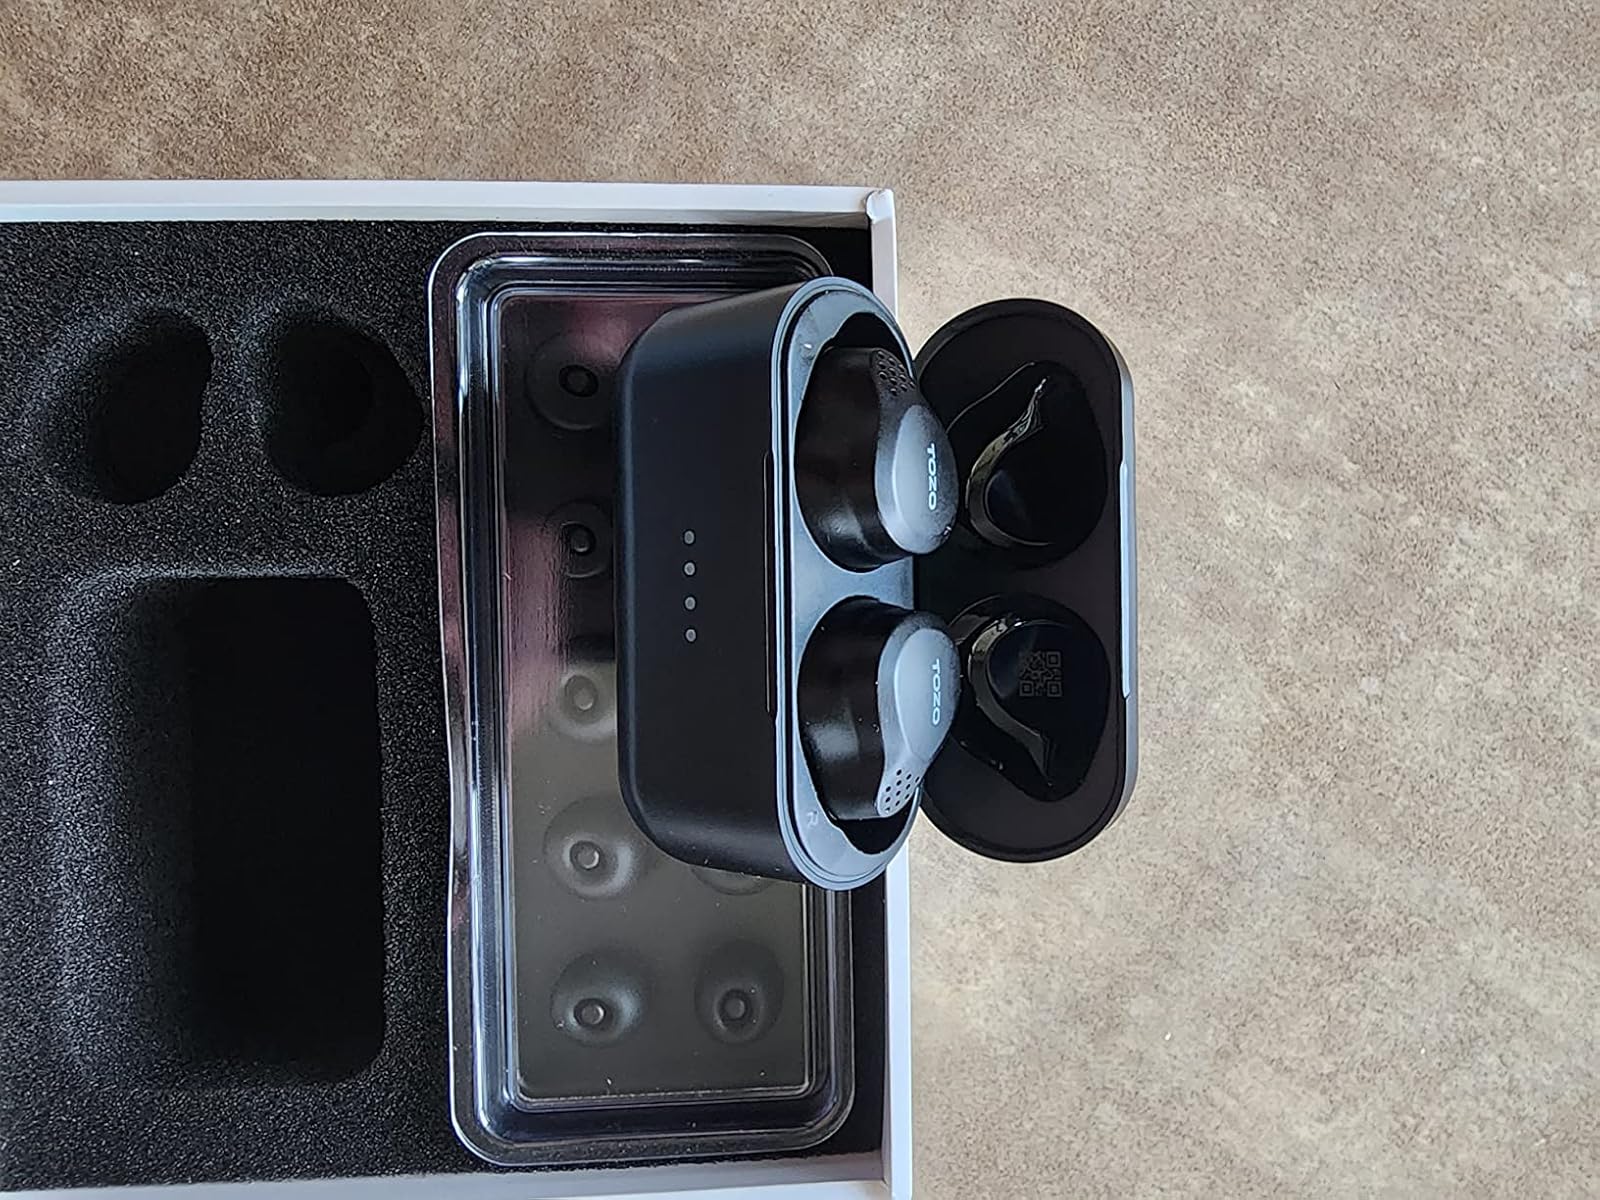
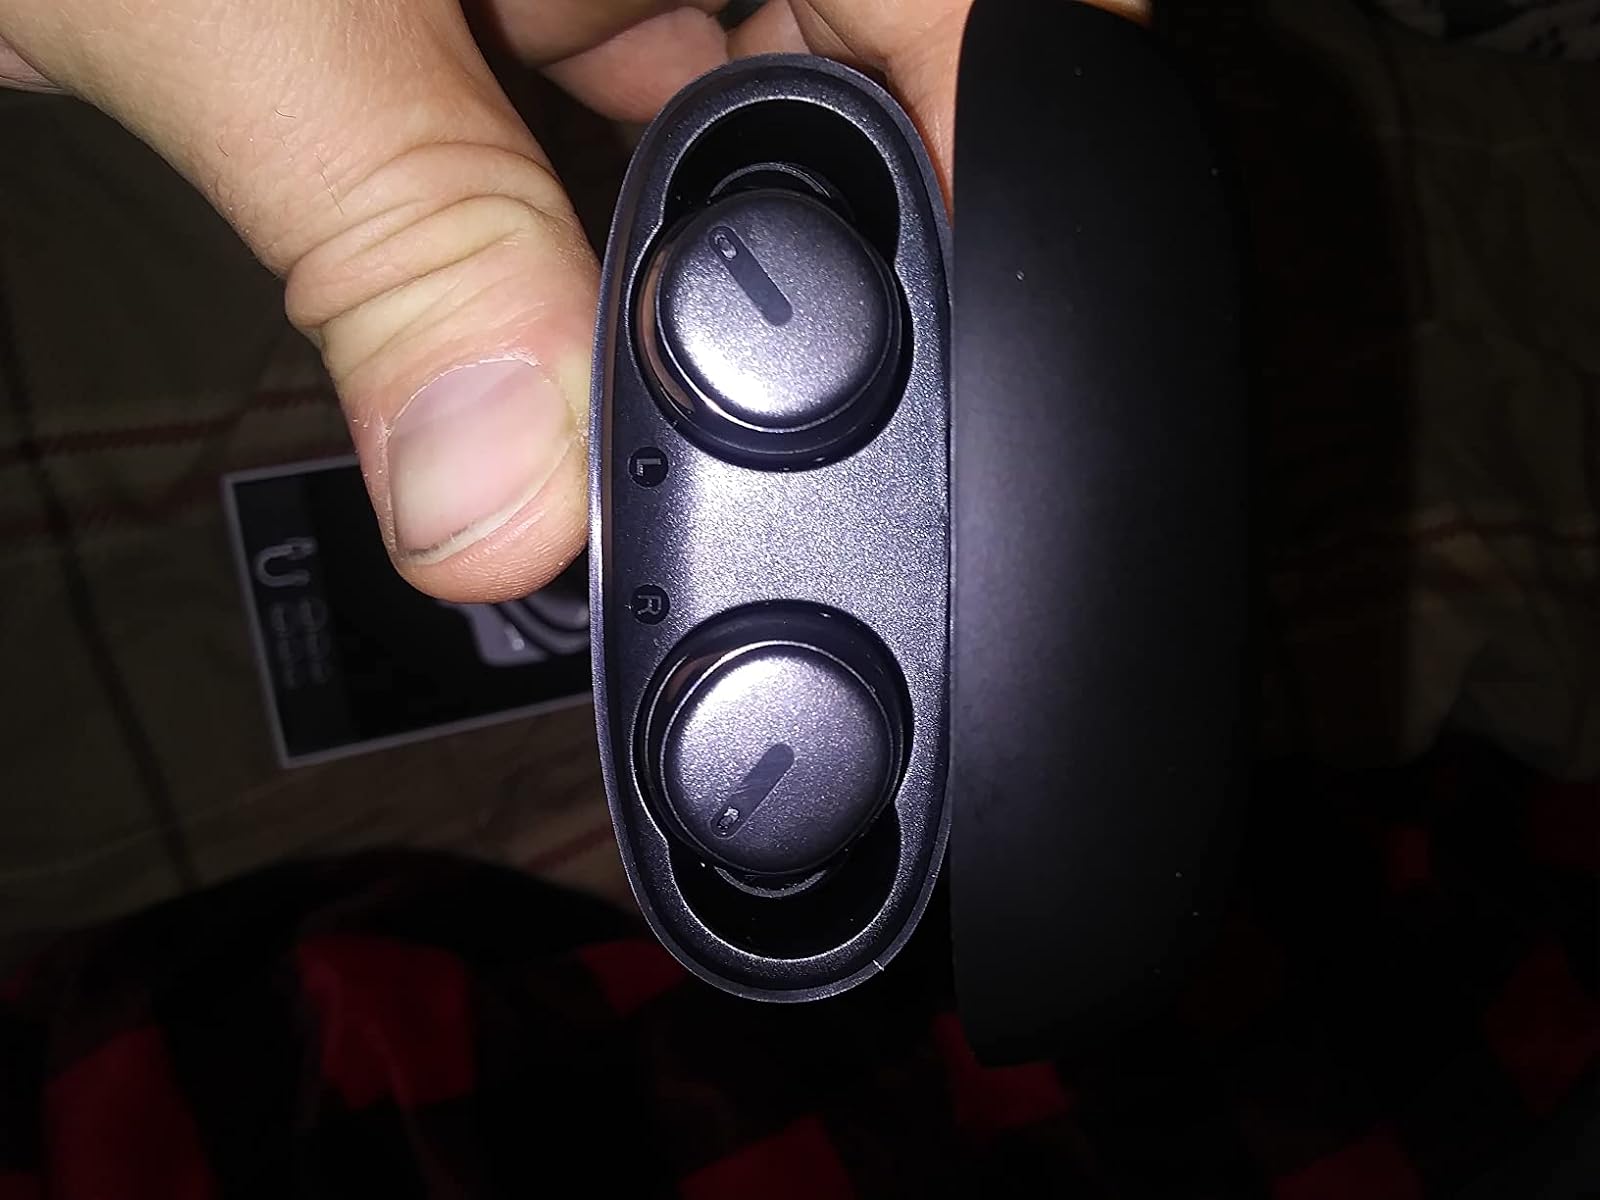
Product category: earbuds
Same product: no